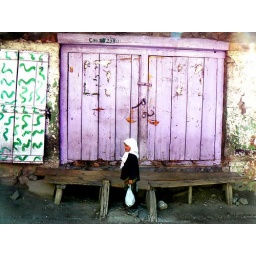
in profile with a plastic bag